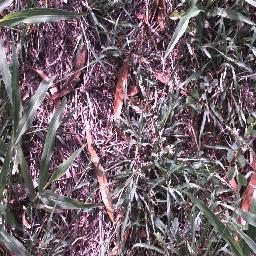
Label: negative